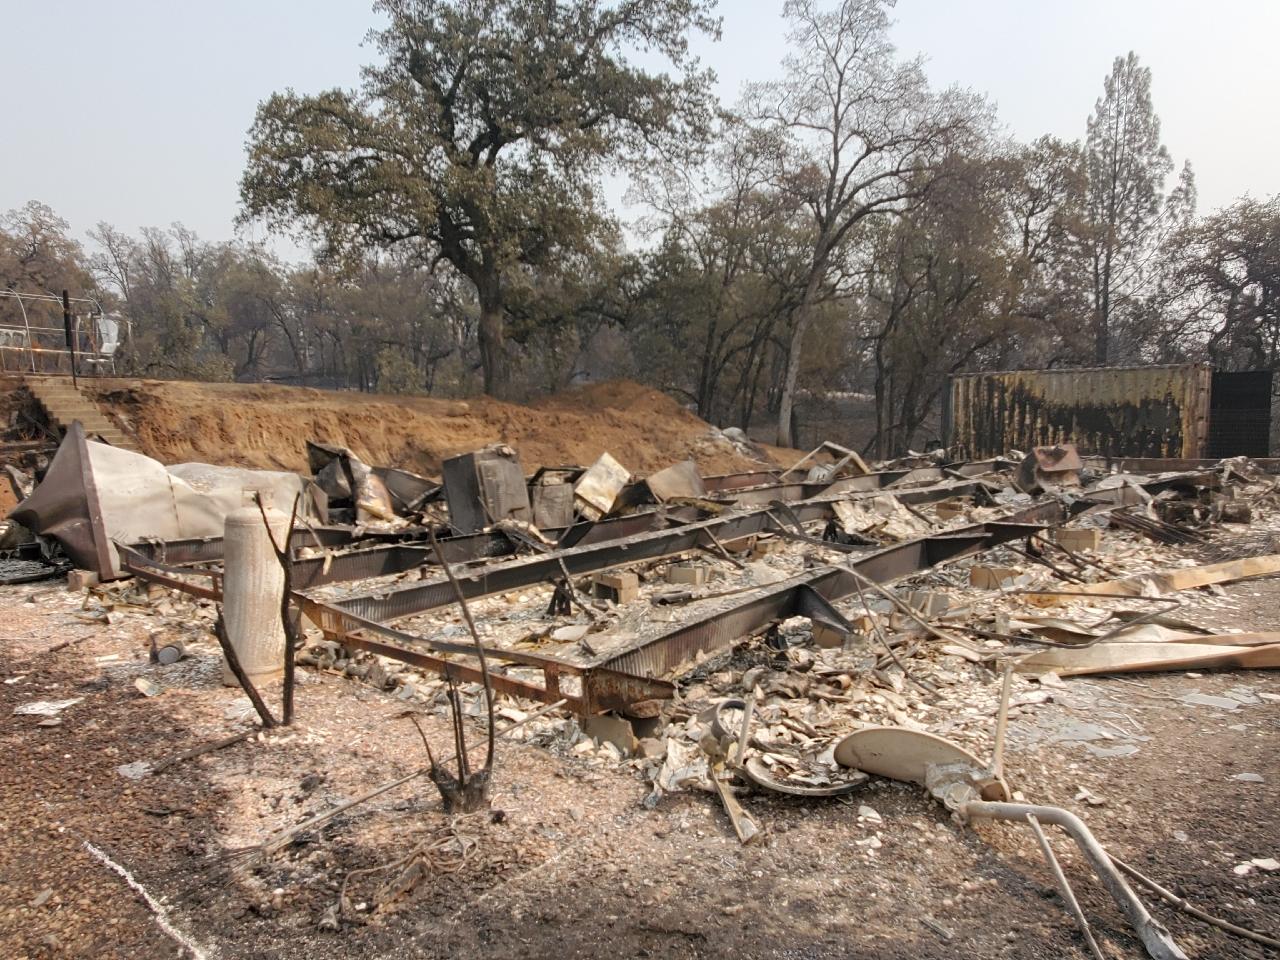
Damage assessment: destroyed